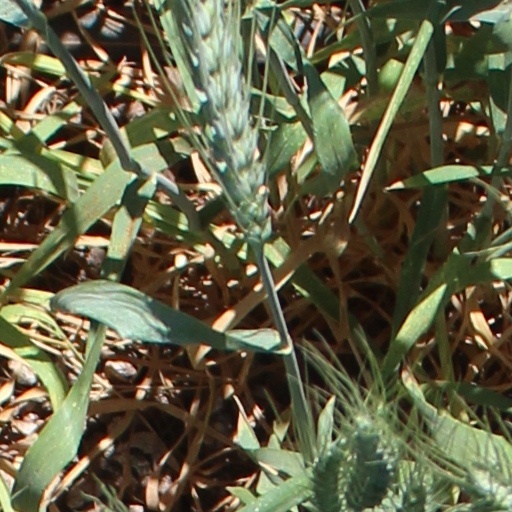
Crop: wheat